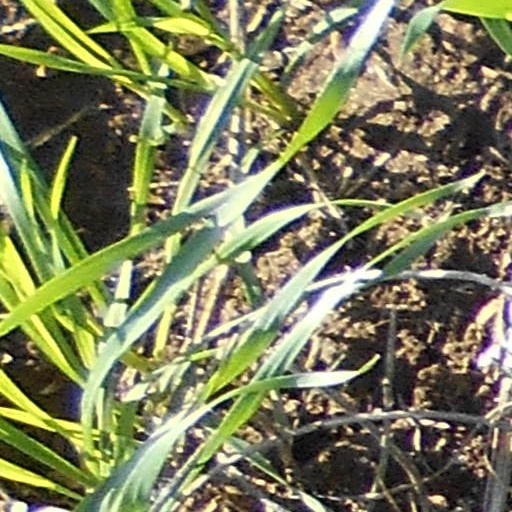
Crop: wheat